Italian Brazilians

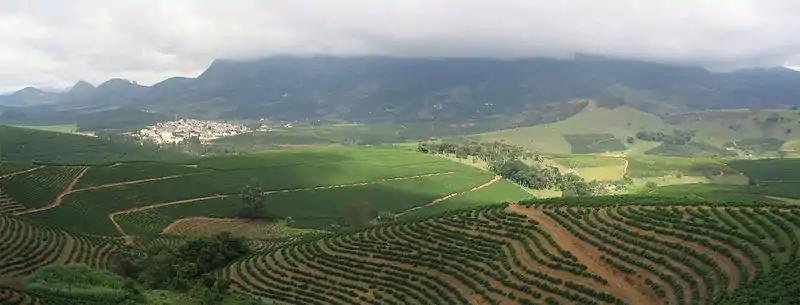
Coffee plantation in the State of Minas Gerais which employed Italians

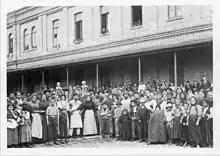
Italian immigrants in the "Hospedaria dos Imigrantes", in São Paulo

Some of the immigrants settled in the colonies in Southern Brazil. However, most of them settled in Southeastern Brazil (mainly in the State of São Paulo). At first, the government was responsible for bringing the immigrants (in most cases, paying for their transportation by ship), but later, the farmers were responsible for making contracts with immigrants or specialized companies in recruiting Italian workers. Many posters were spread in Italy, with pictures of Brazil, selling the idea that everybody could become rich there by working with coffee, which was called by the Italian immigrants the "green gold". Most coffee plantations were in the States of São Paulo and Minas Gerais, and in a smaller proportion also in the States of Espírito Santo and Rio de Janeiro.